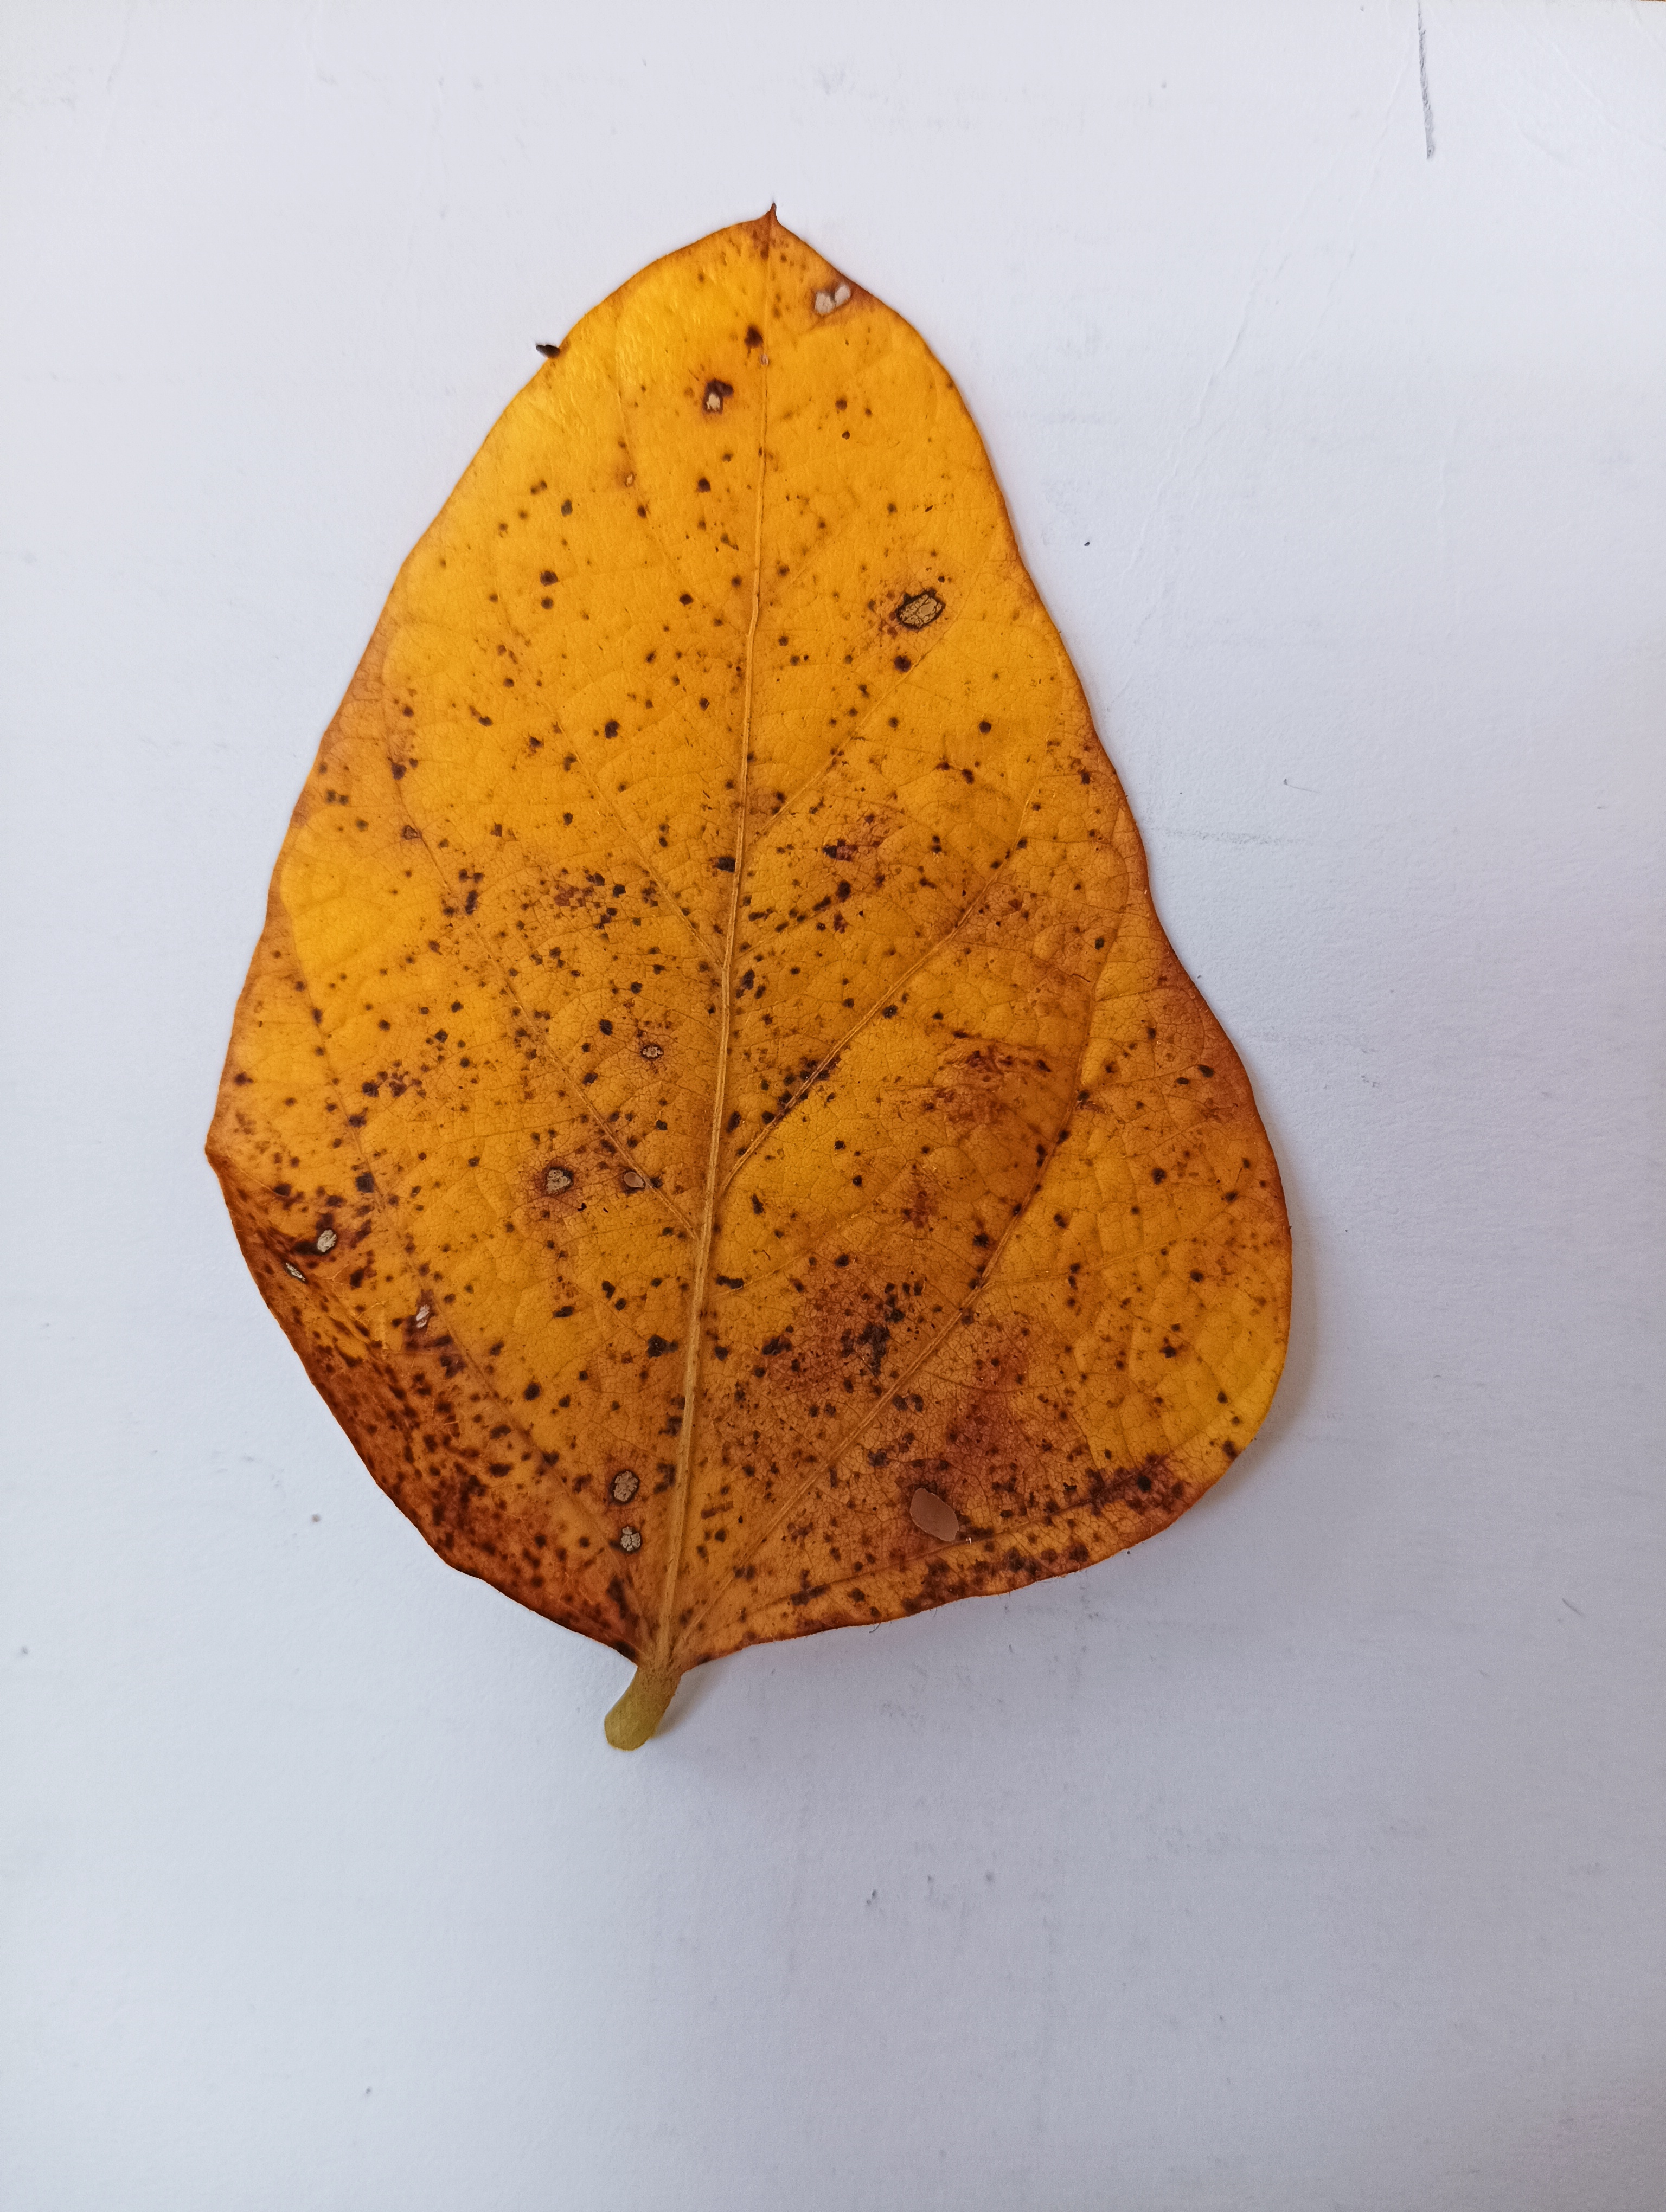
Label: Septoria_Brown_Spot